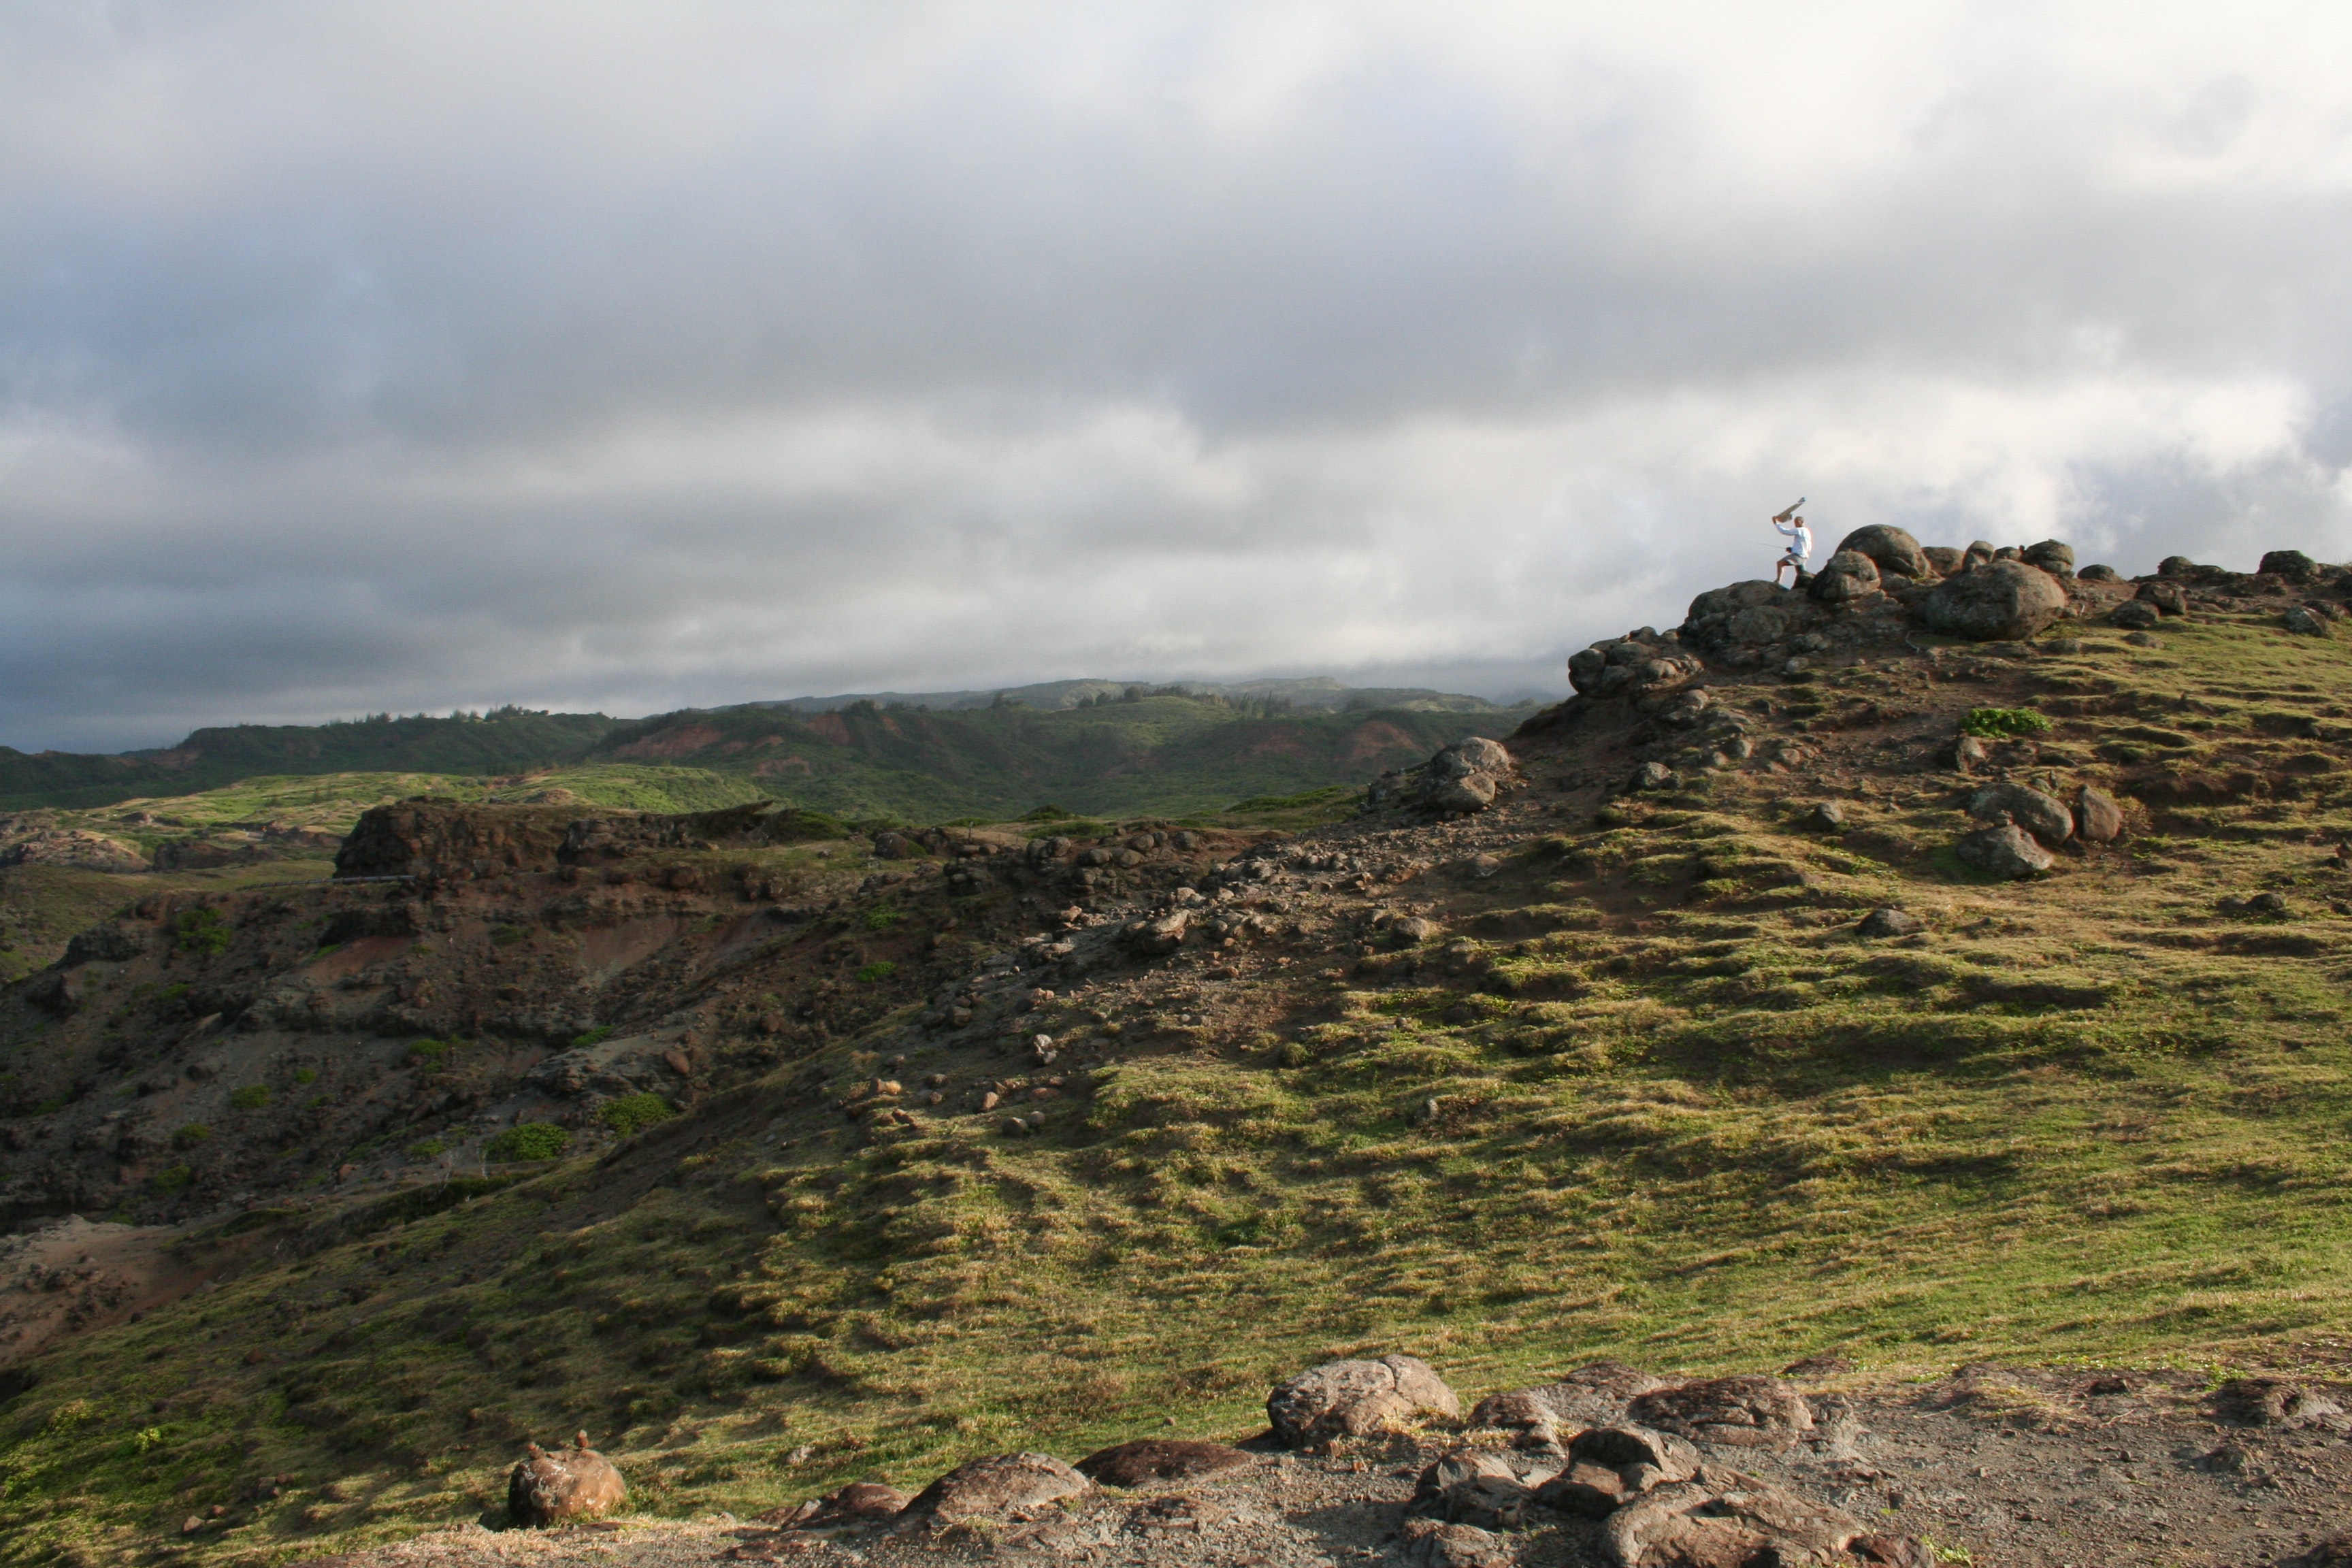
highland, sky, hill, mountainous landforms, rock, outcrop, fell, Raised beach, cloud, mountain, geology, formation, landscape, bedrock, geological phenomenon, coast, terrain, rural area, cliff, plateau, klippe, sea, escarpment, grassland, hill station, headland, coastal and oceanic landforms, national park, ridge, badlands